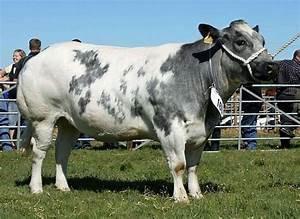
cow